Hilda Gregg

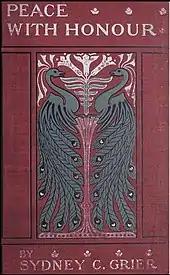
Cover of book

Gregg would publish a novel every year until 1925, all with Blackwood. She wrote 33 in total. Rather than engage with contemporary issues such as the New Woman, Gregg preferred to focus on historical adventure stories of English people succeeding in exotic places. Her other novels include "The Uncrowned Prince" (1896), "His Excellency's English Governess" (1896, set in Baghdad), "The Wardens of the Marches" (1901, Afghanistan) and "One Crowded Hour" (1912, Sicily).